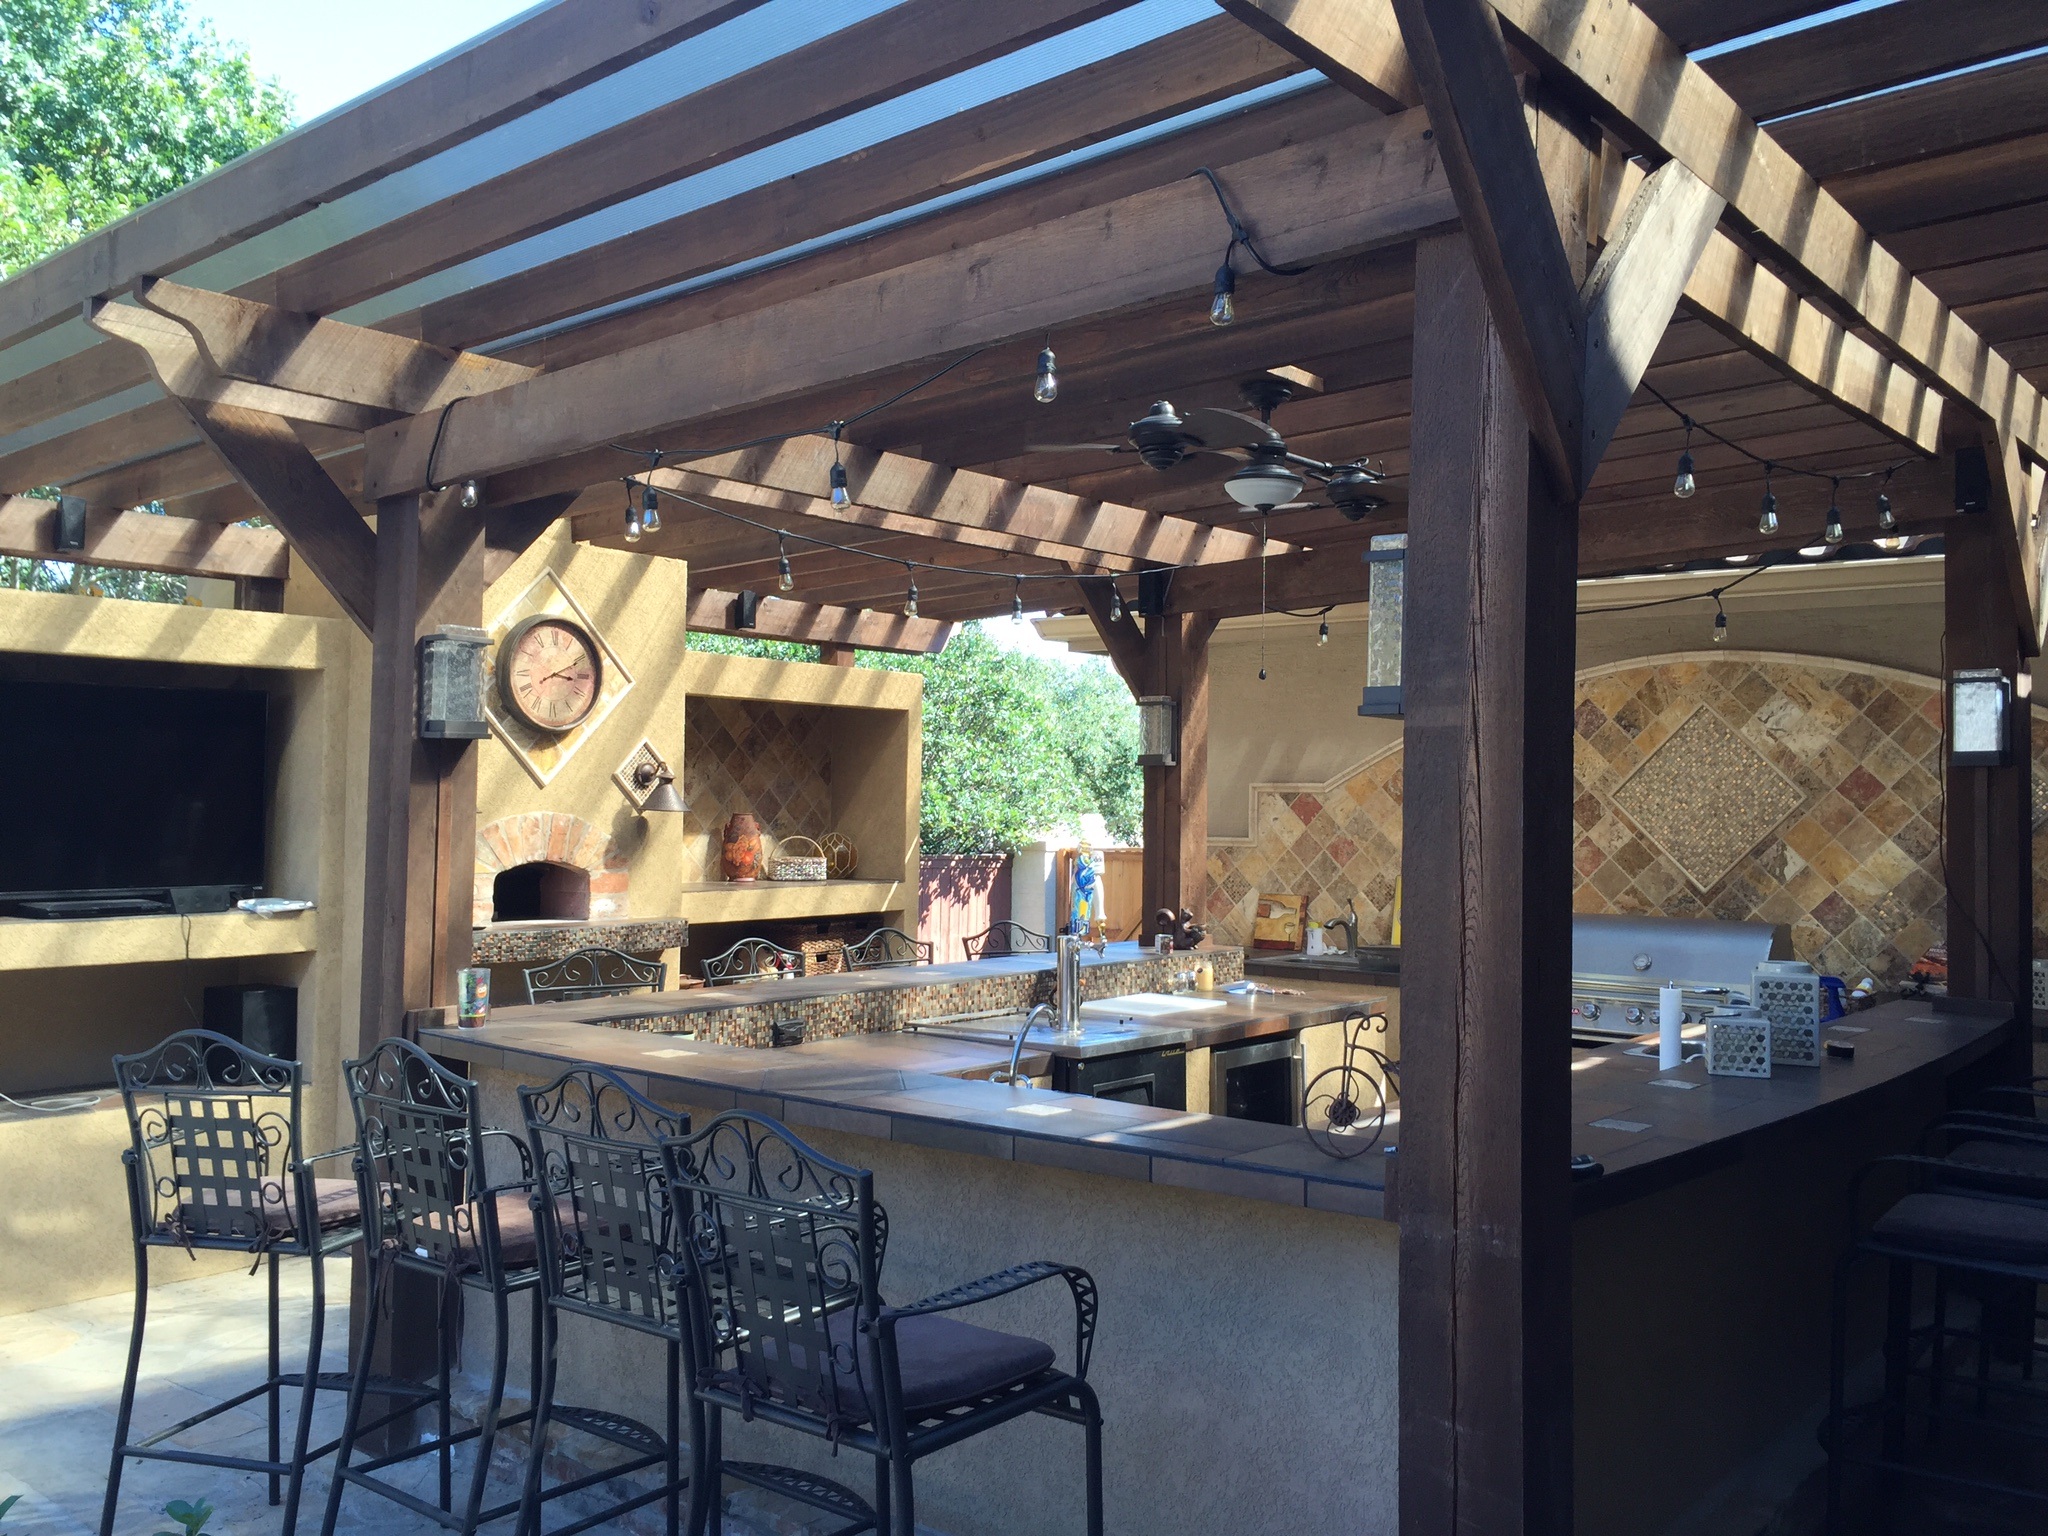
outdoor, deck, restaurant, home, stone, porch, cooking, cottage, kitchen, patio, fireplace, property, tile, exterior, cook, grill, design, copper, estate, outdoor fireplace, outdoor kitchen, outdoor structure, outdoor dining, patio cover